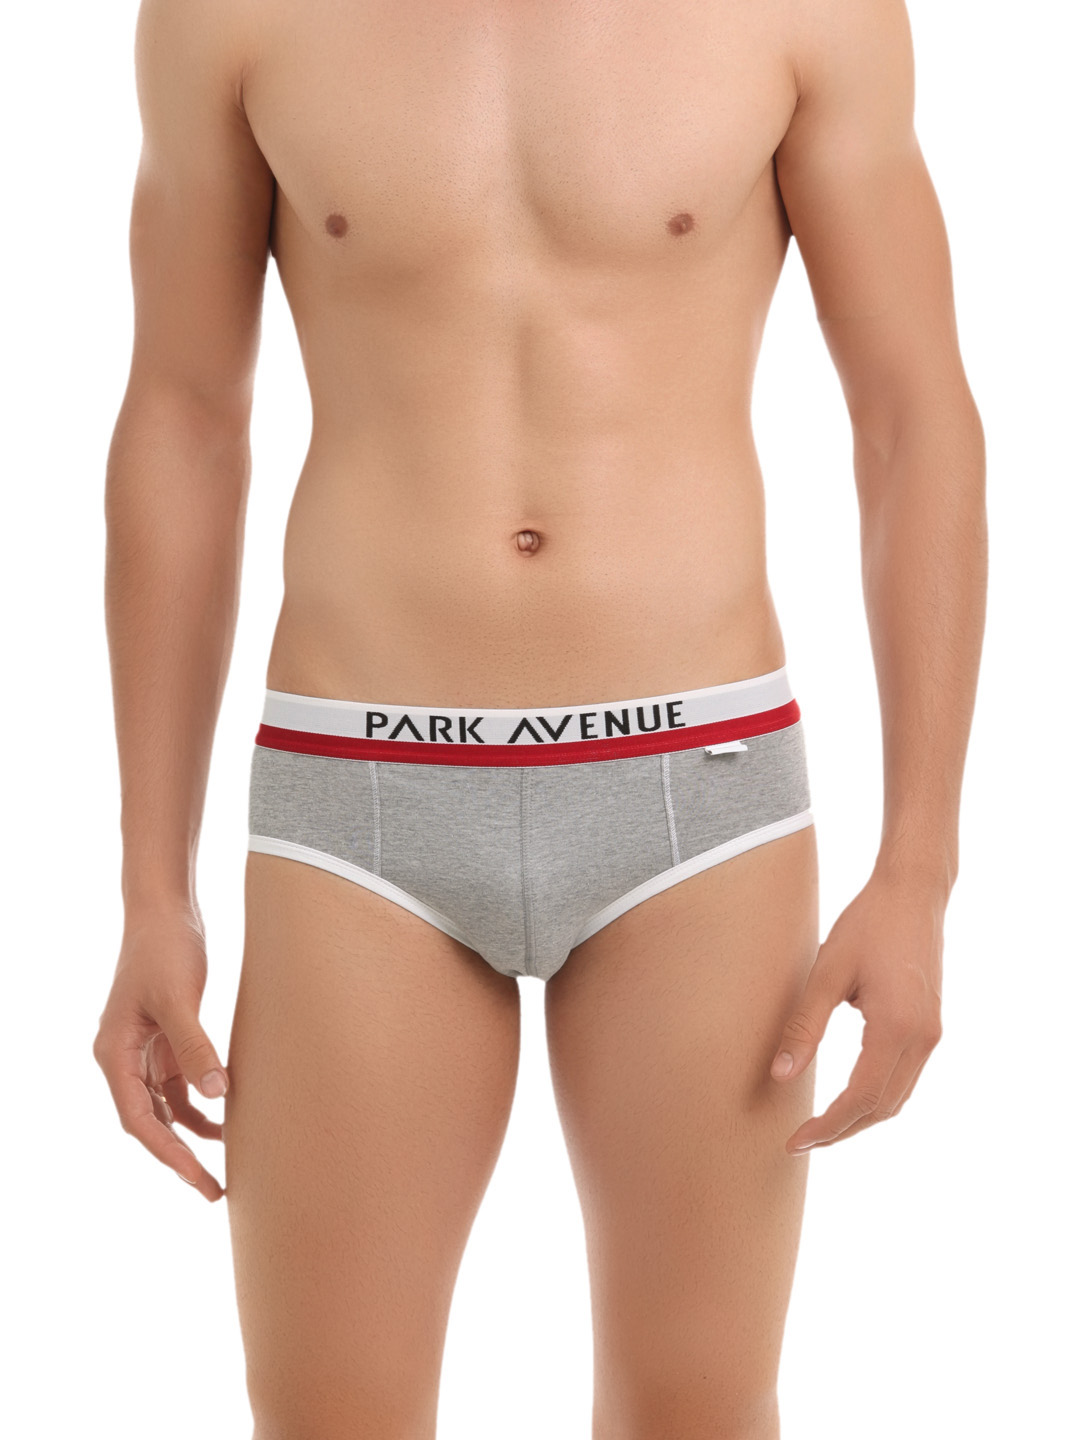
Park Avenue Men Grey Swank Briefs
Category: Apparel / Innerwear / Briefs
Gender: Men
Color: Grey Melange
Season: Summer 2016
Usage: Casual